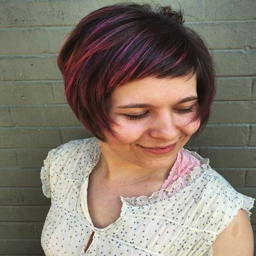
pink color and short hair .